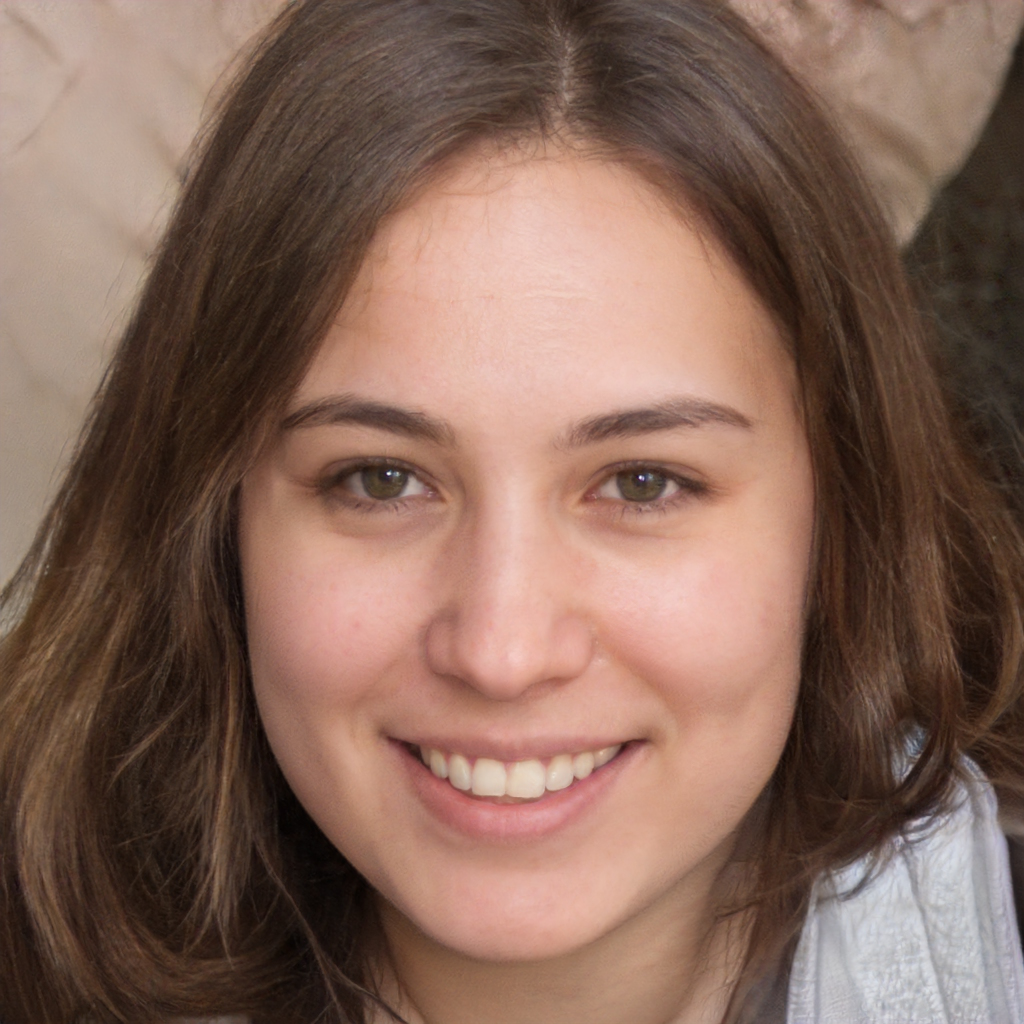
Portrait style: Real Portrait